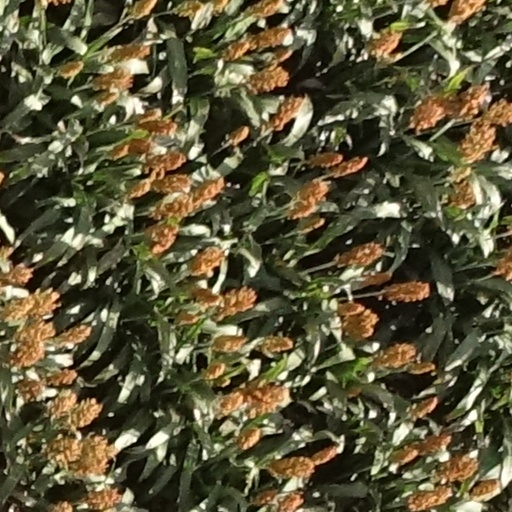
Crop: sorghum